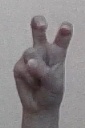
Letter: toot